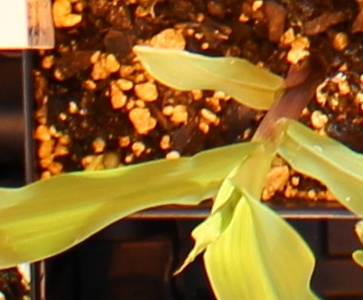
Label: Corn